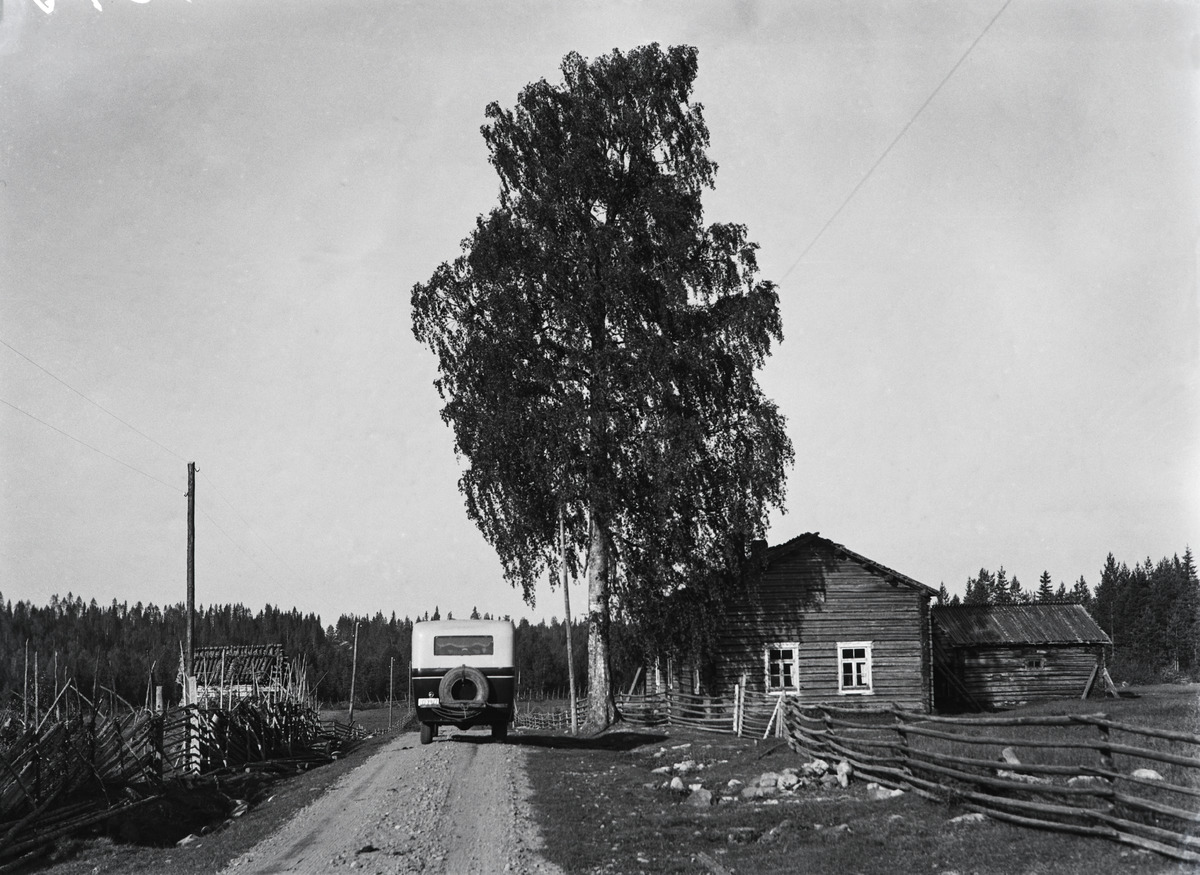
Linja-auto maantiellä Utajärvellä
A bus on the road in Utajärvi
sisällön kuvaus: Oulun ja Puolangan välillä liikennöivä linja-auto maantiellä Utajärvellä 16.6.1933. content description: A bus on the road in Utajärvi on June 16, 1933.
Vuosi: 1933
Paikka: Suomi, Utajärvi, Suomi, Utajärvi
Aiheet: linja-autot; road transport; busses